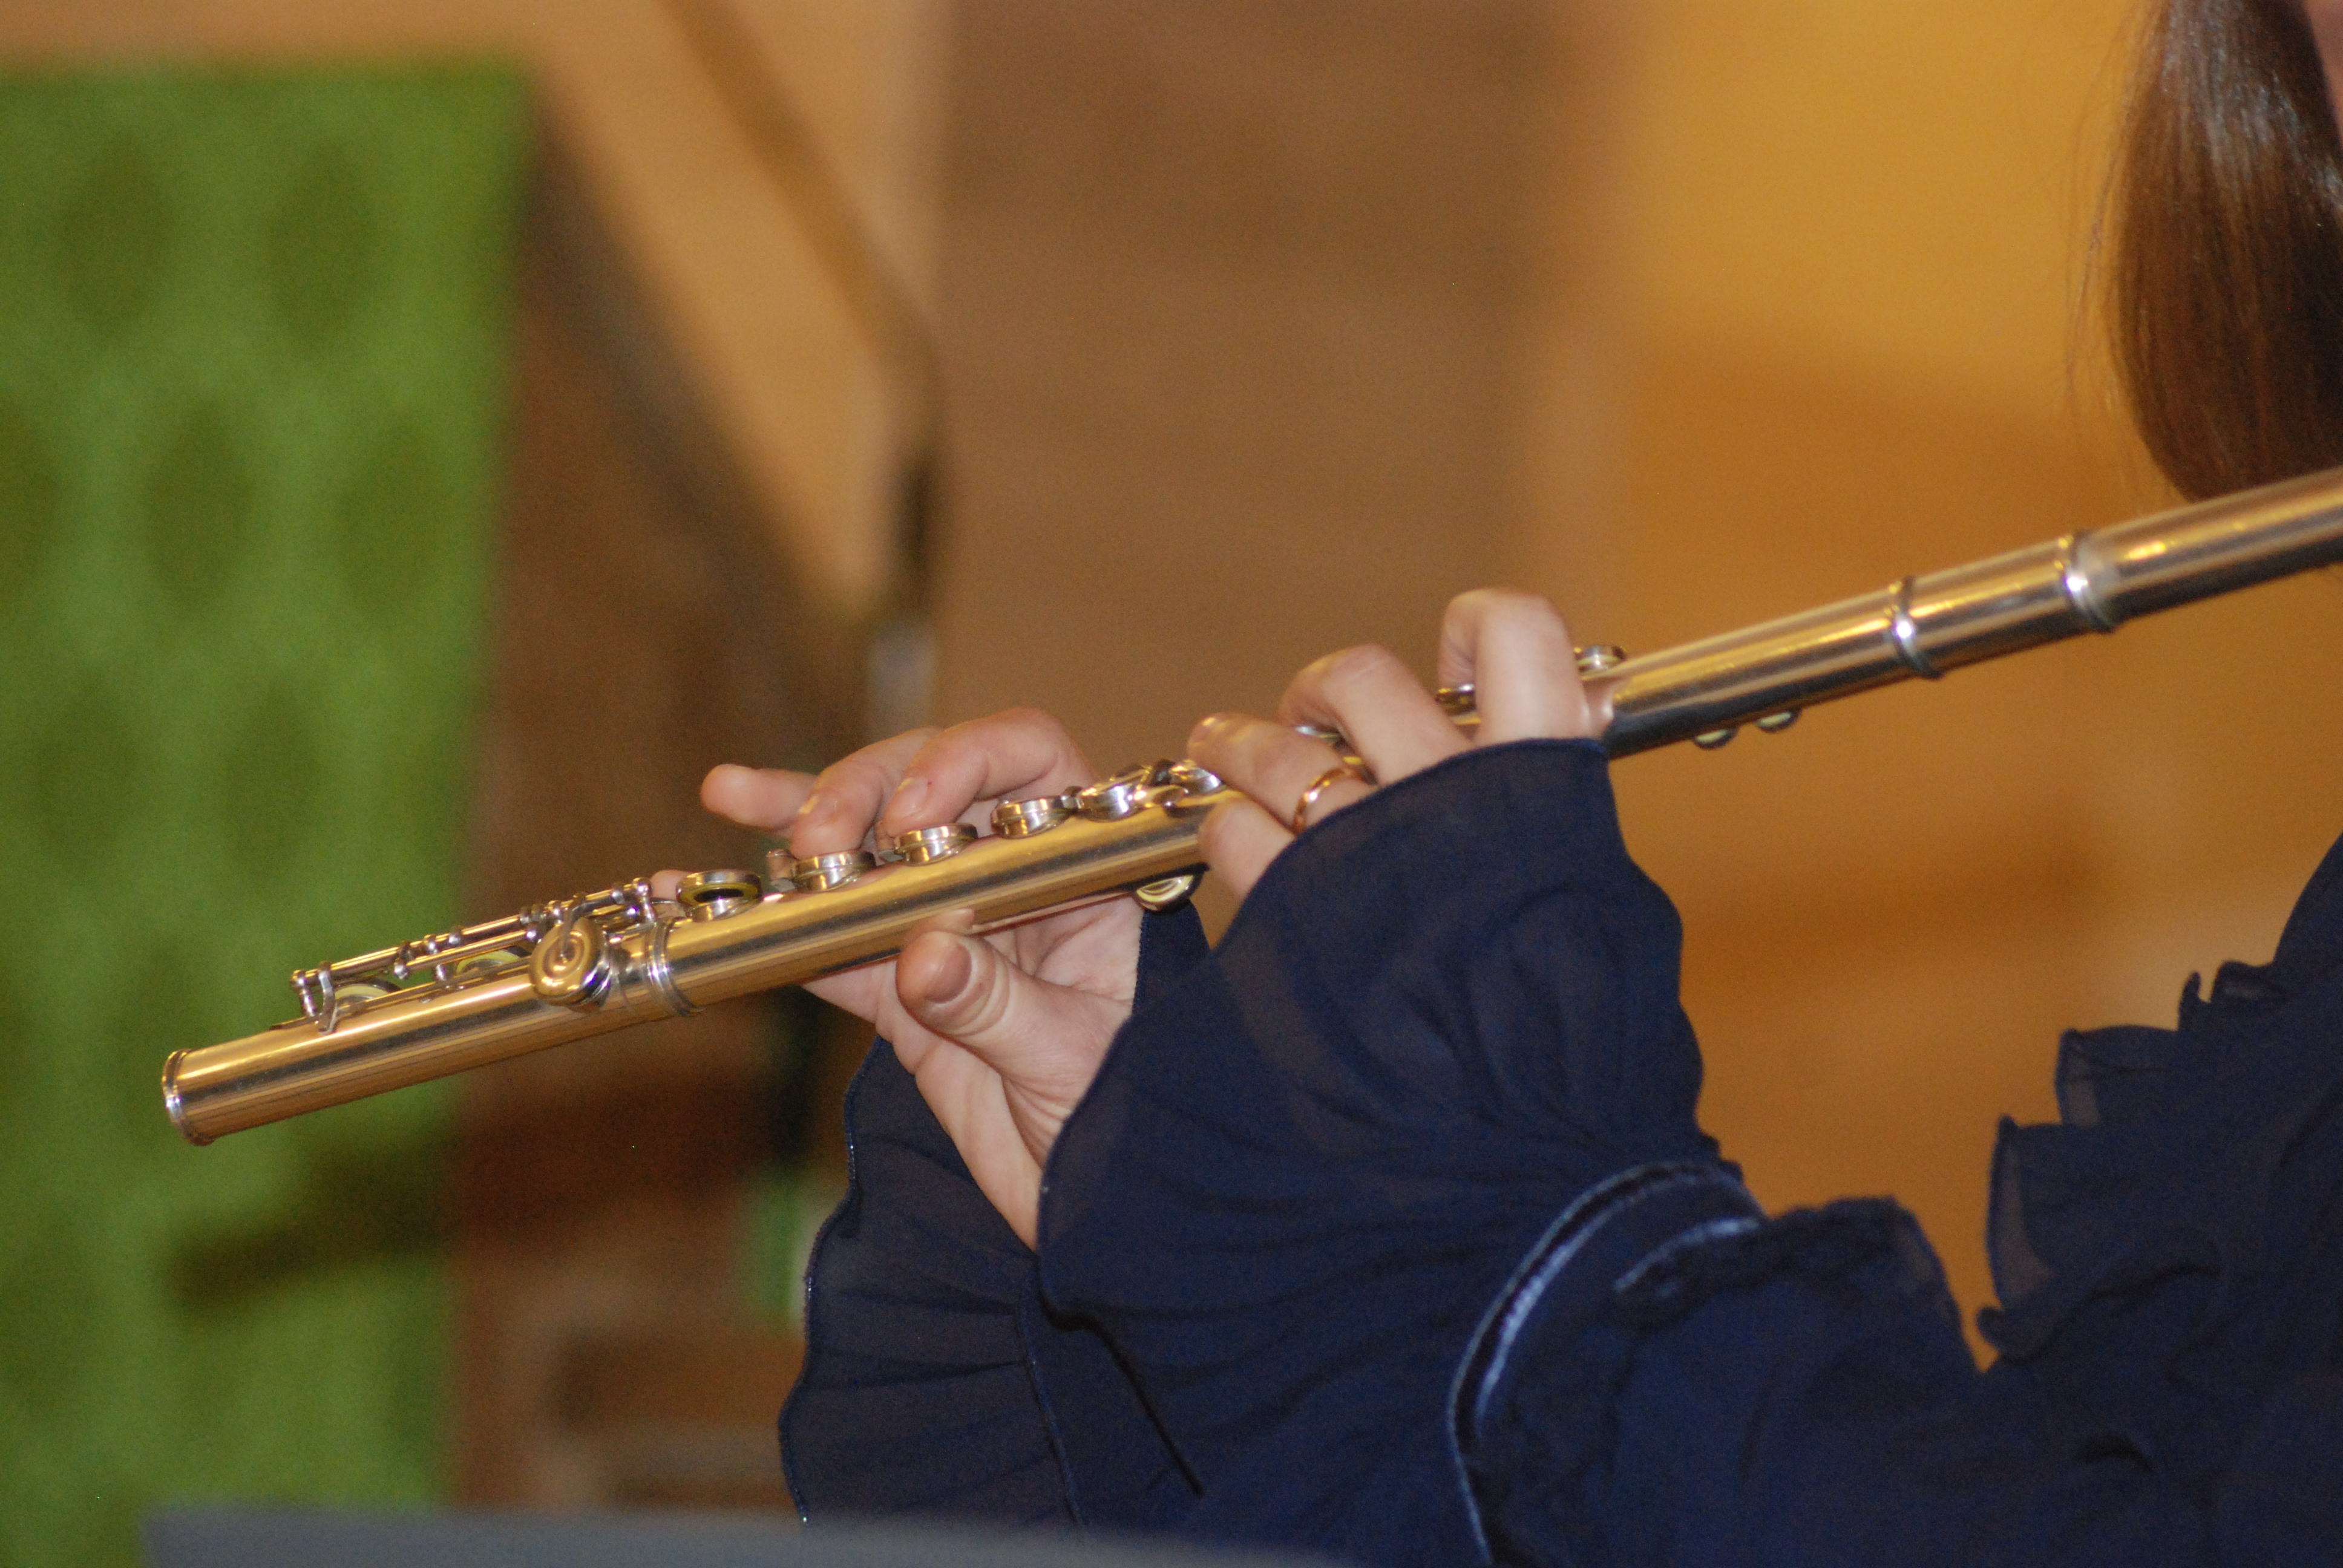
music, concert, show, musical instrument, sound, trumpet, flute, bass guitar, violinist, wind instrument, flautist, string instrument, woodwind instrument, western concert flute, oboe, violist